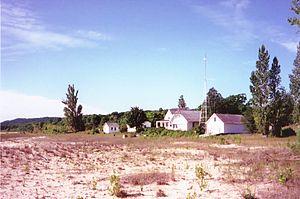
L'île Manitou du Nord, ou North Manitou Island, est une île du lac Michigan dans l'état du Michigan aux États-Unis.